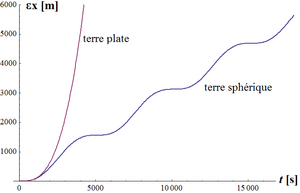
IRS position drift
Une centrale à inertie ou centrale inertielle est un instrument utilisé en navigation, capable d'intégrer les mouvements d'un mobile pour estimer son orientation, sa vitesse linéaire et sa position. L'estimation de position est relative au point de départ ou au dernier point de recalage.